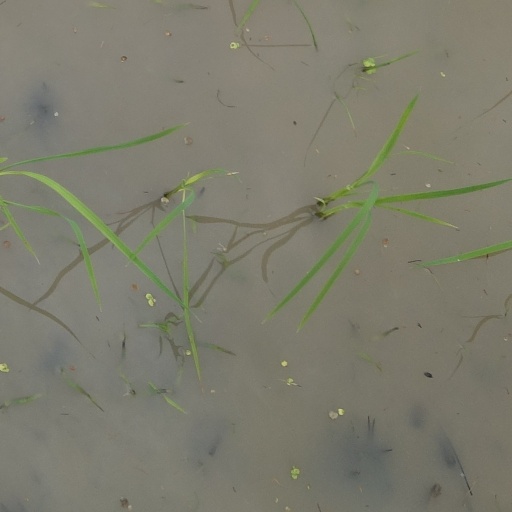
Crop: rice